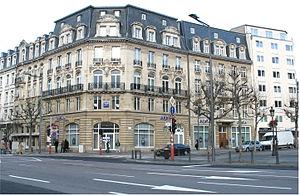
Luxembourg-ville: place de Paris. Lëtzebuergesch: D'Paräiserplaz an der Stad Lëtzebuerg